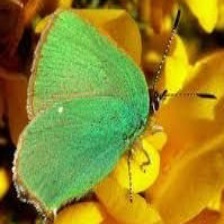
Species: GREEN HAIRSTREAK
Butterfly family (ImageNet category): lycaenid_butterfly